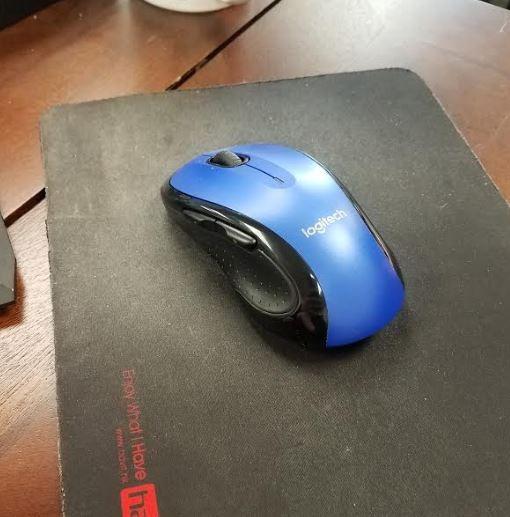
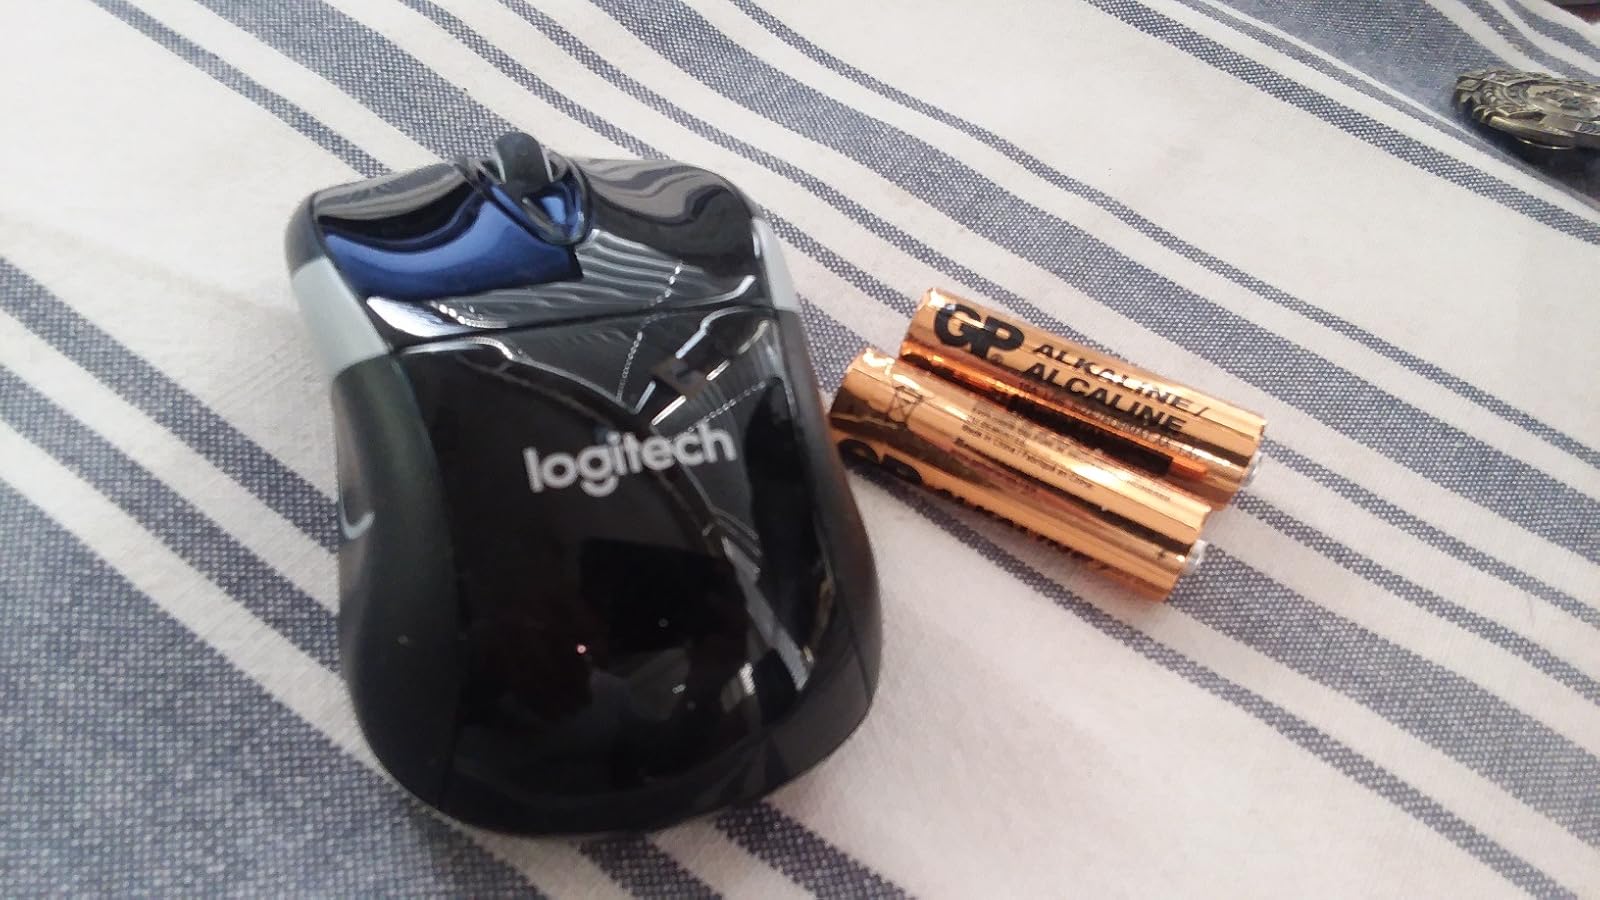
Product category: mouse
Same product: no